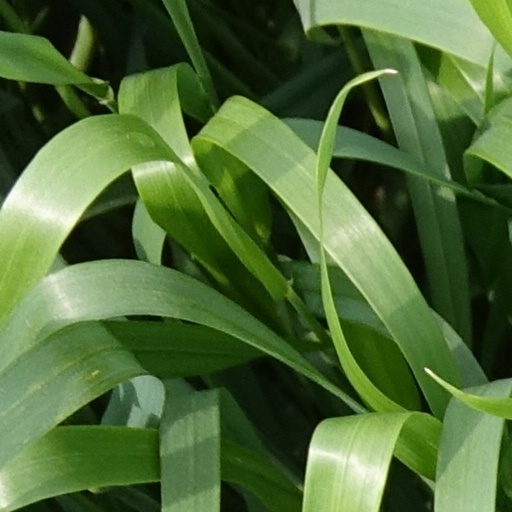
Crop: wheat